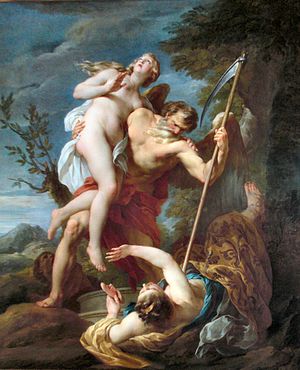
Sandhed
Tiden redder Sandheden fra Falskheden og Misundelsen, maleri af  François Lemoyne (1737)
Sandhed er et begreb, der anvendes i logikken, i matematikken, i religiøse og filosofiske sammenhænge, i fiktionen og i daglig tale om både subjektive, objektive og absolutte begreber og begivenheder.